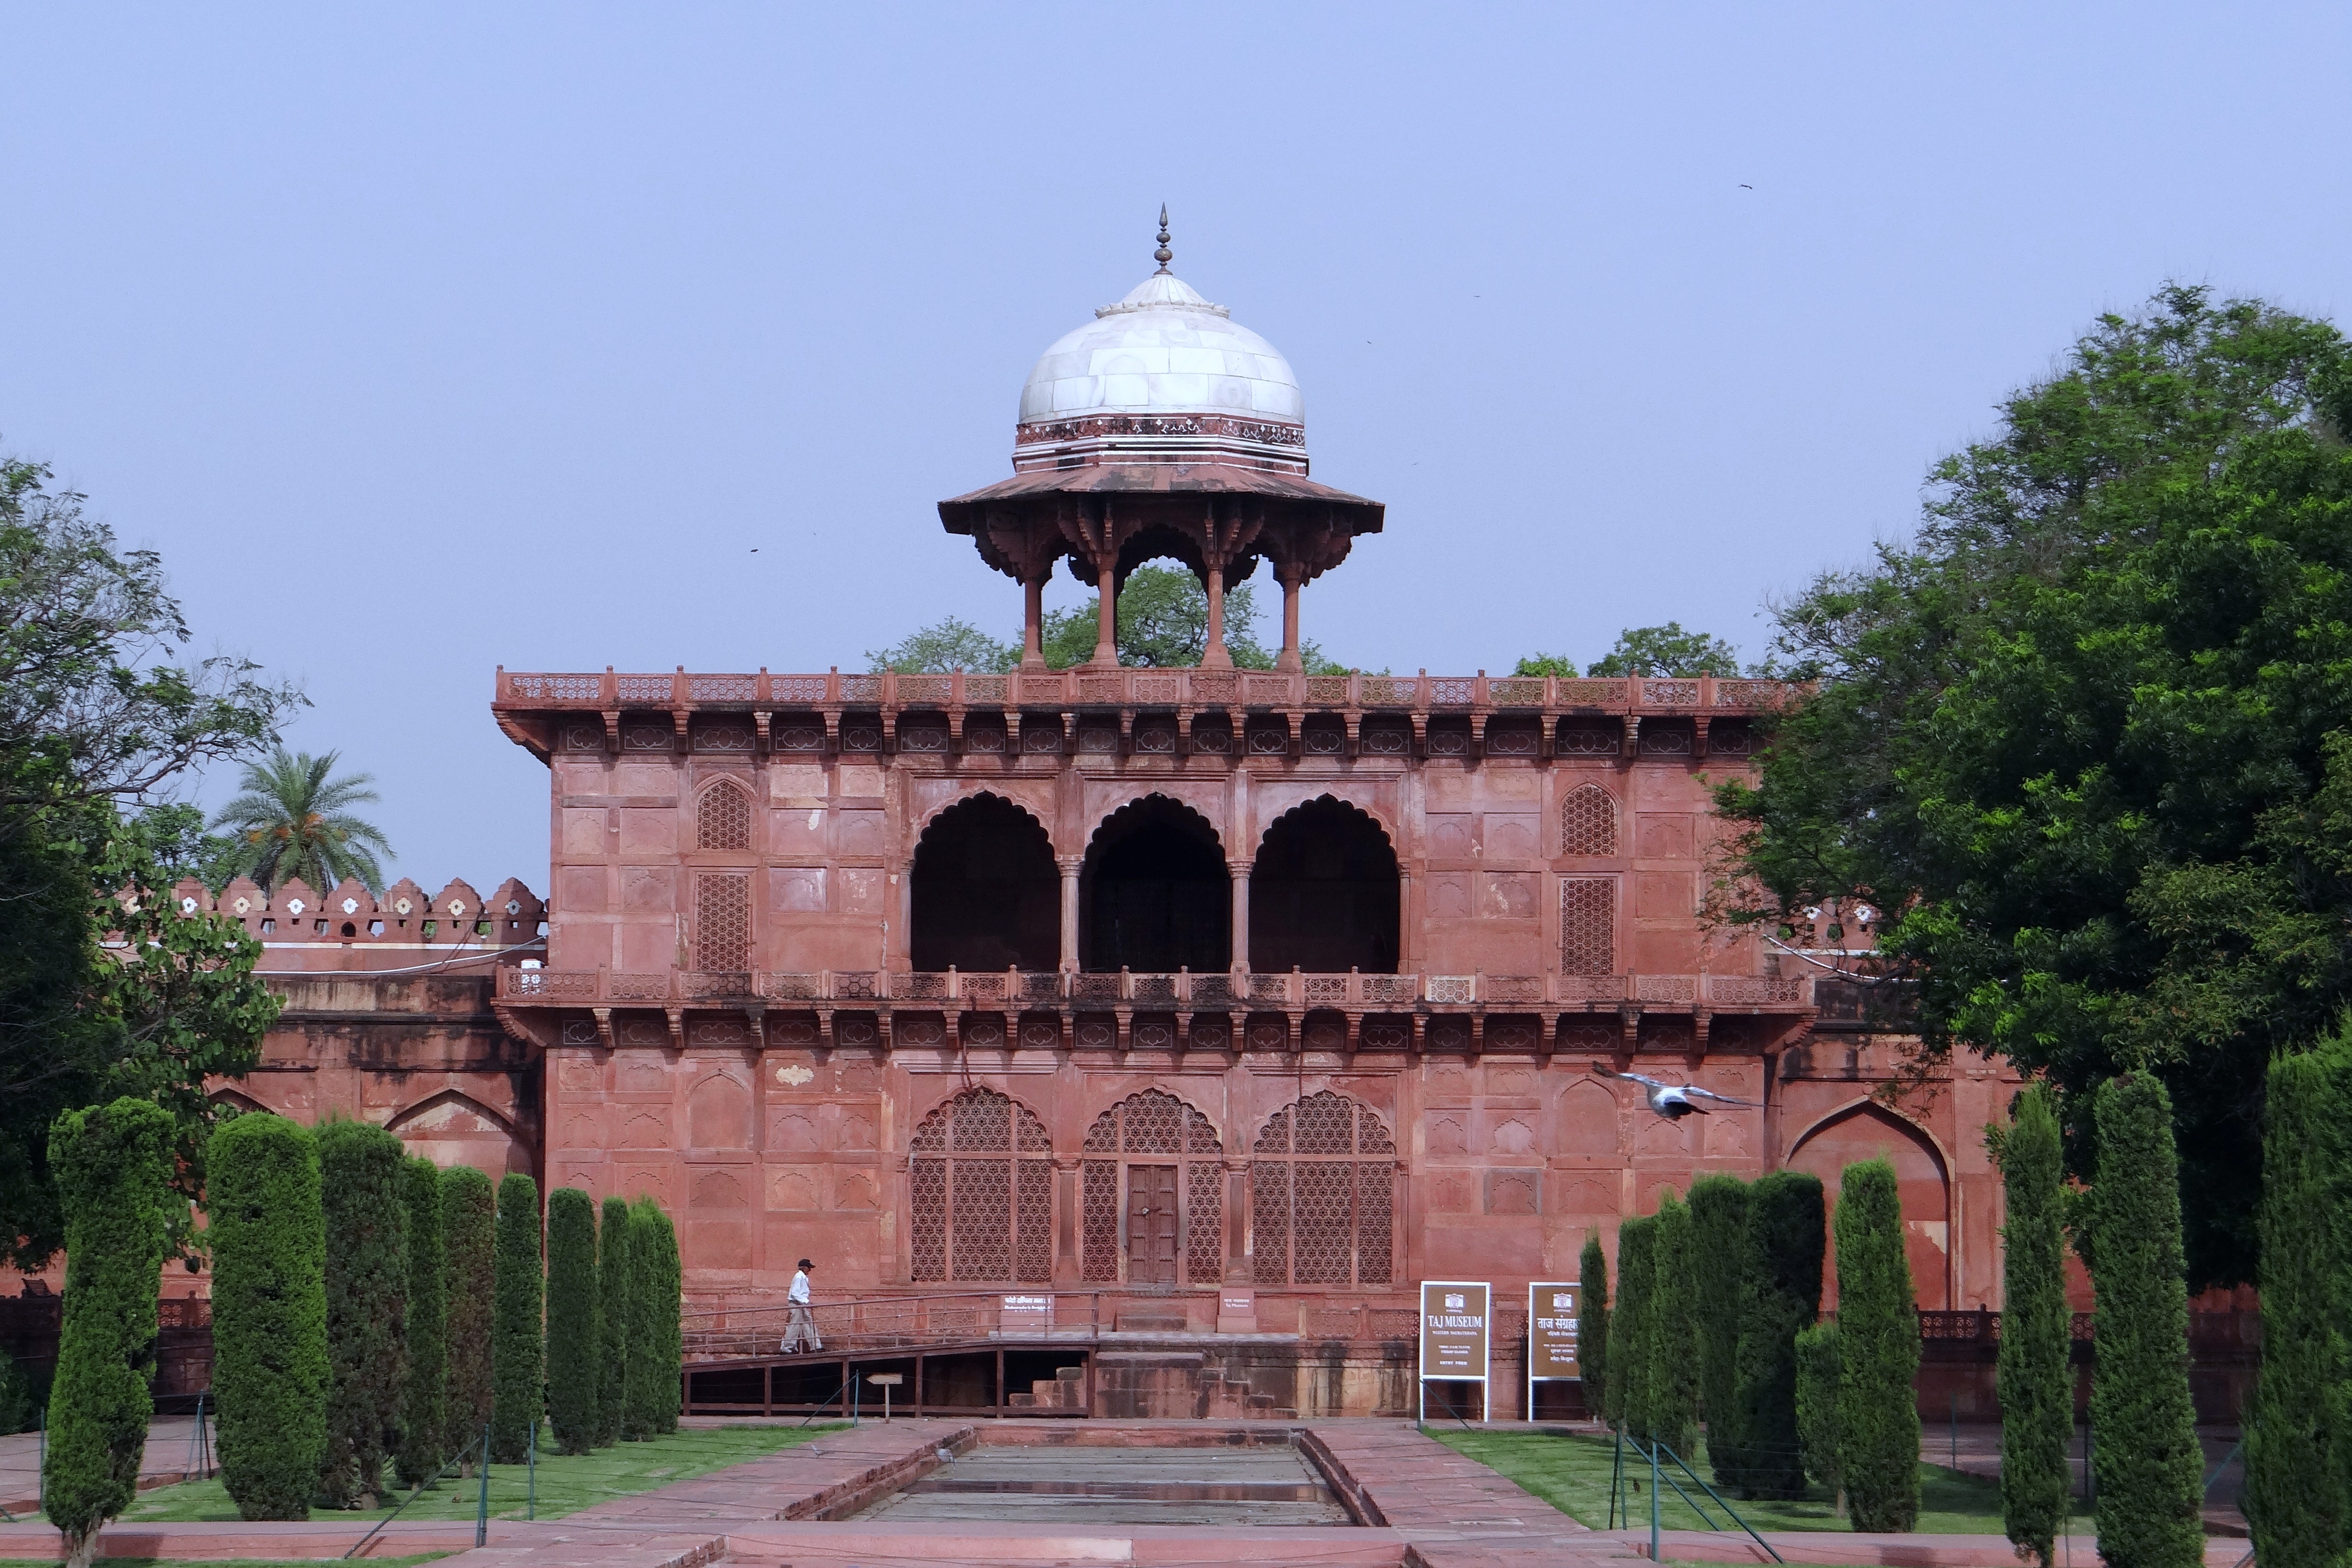
building, palace, museum, landmark, place of worship, monastery, india, agra, historic site, byzantine architecture, taj museum, tajmahal museum, taj complex